Dutch Dakota Association

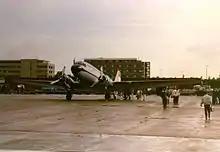
PH-DDA

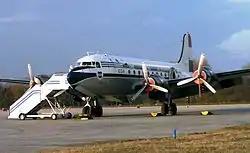
DDA Douglas DC-4

The following aircraft are owned by the DDA and still airworthy and flying: